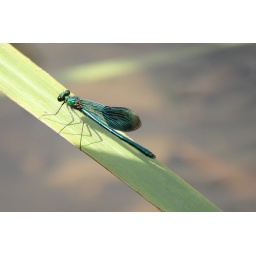
taken on the river Colne near castle park in colchester